121st Infantry Regiment (United States)

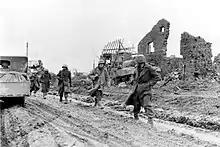
Soldiers from the 121st Infantry Regiment in Hurtgen, Germany during December 1944

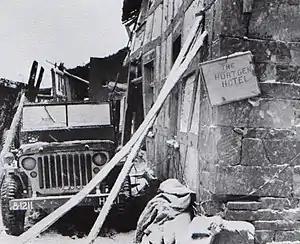
January 1945 A farmhouse on the main route through Hürtgen served as shelter (as indicated on Jeep Bumper) for H (Hq Company) 8 (8th Infantry Division, XIX Corps, 9th US Army) and 121 (121st Infantry Regiment). They nicknamed it the "Hürtgen Hotel"

The 2–121 Infantry saw extensive activity leading up to World War II and extensive action during the war. The regiment was assigned to the 8th Infantry Division and saw action in four campaigns in Northwestern Europe (1944–45). Among the many battles that the regiment participated in during its ten months of combat duty were the Battle for Brest and the Battle of Hürtgen Forest.